Prussian Confederation

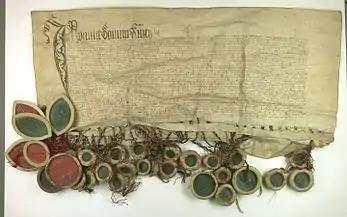
Prussian Confederation offered to incorporate Prussia into the Kingdom of Poland, 1454, Polish Central Archives of Historical Records

The Prussian Confederation was an organization formed on 21 February 1440 at Marienwerder (present-day Kwidzyn) by a group of 53 nobles and clergy and 19 cities in Prussia, to oppose the arbitrariness of the Teutonic Knights. It was based on an earlier similar organization, the Lizard Union established in 1397 by the nobles of Chełmno Land.